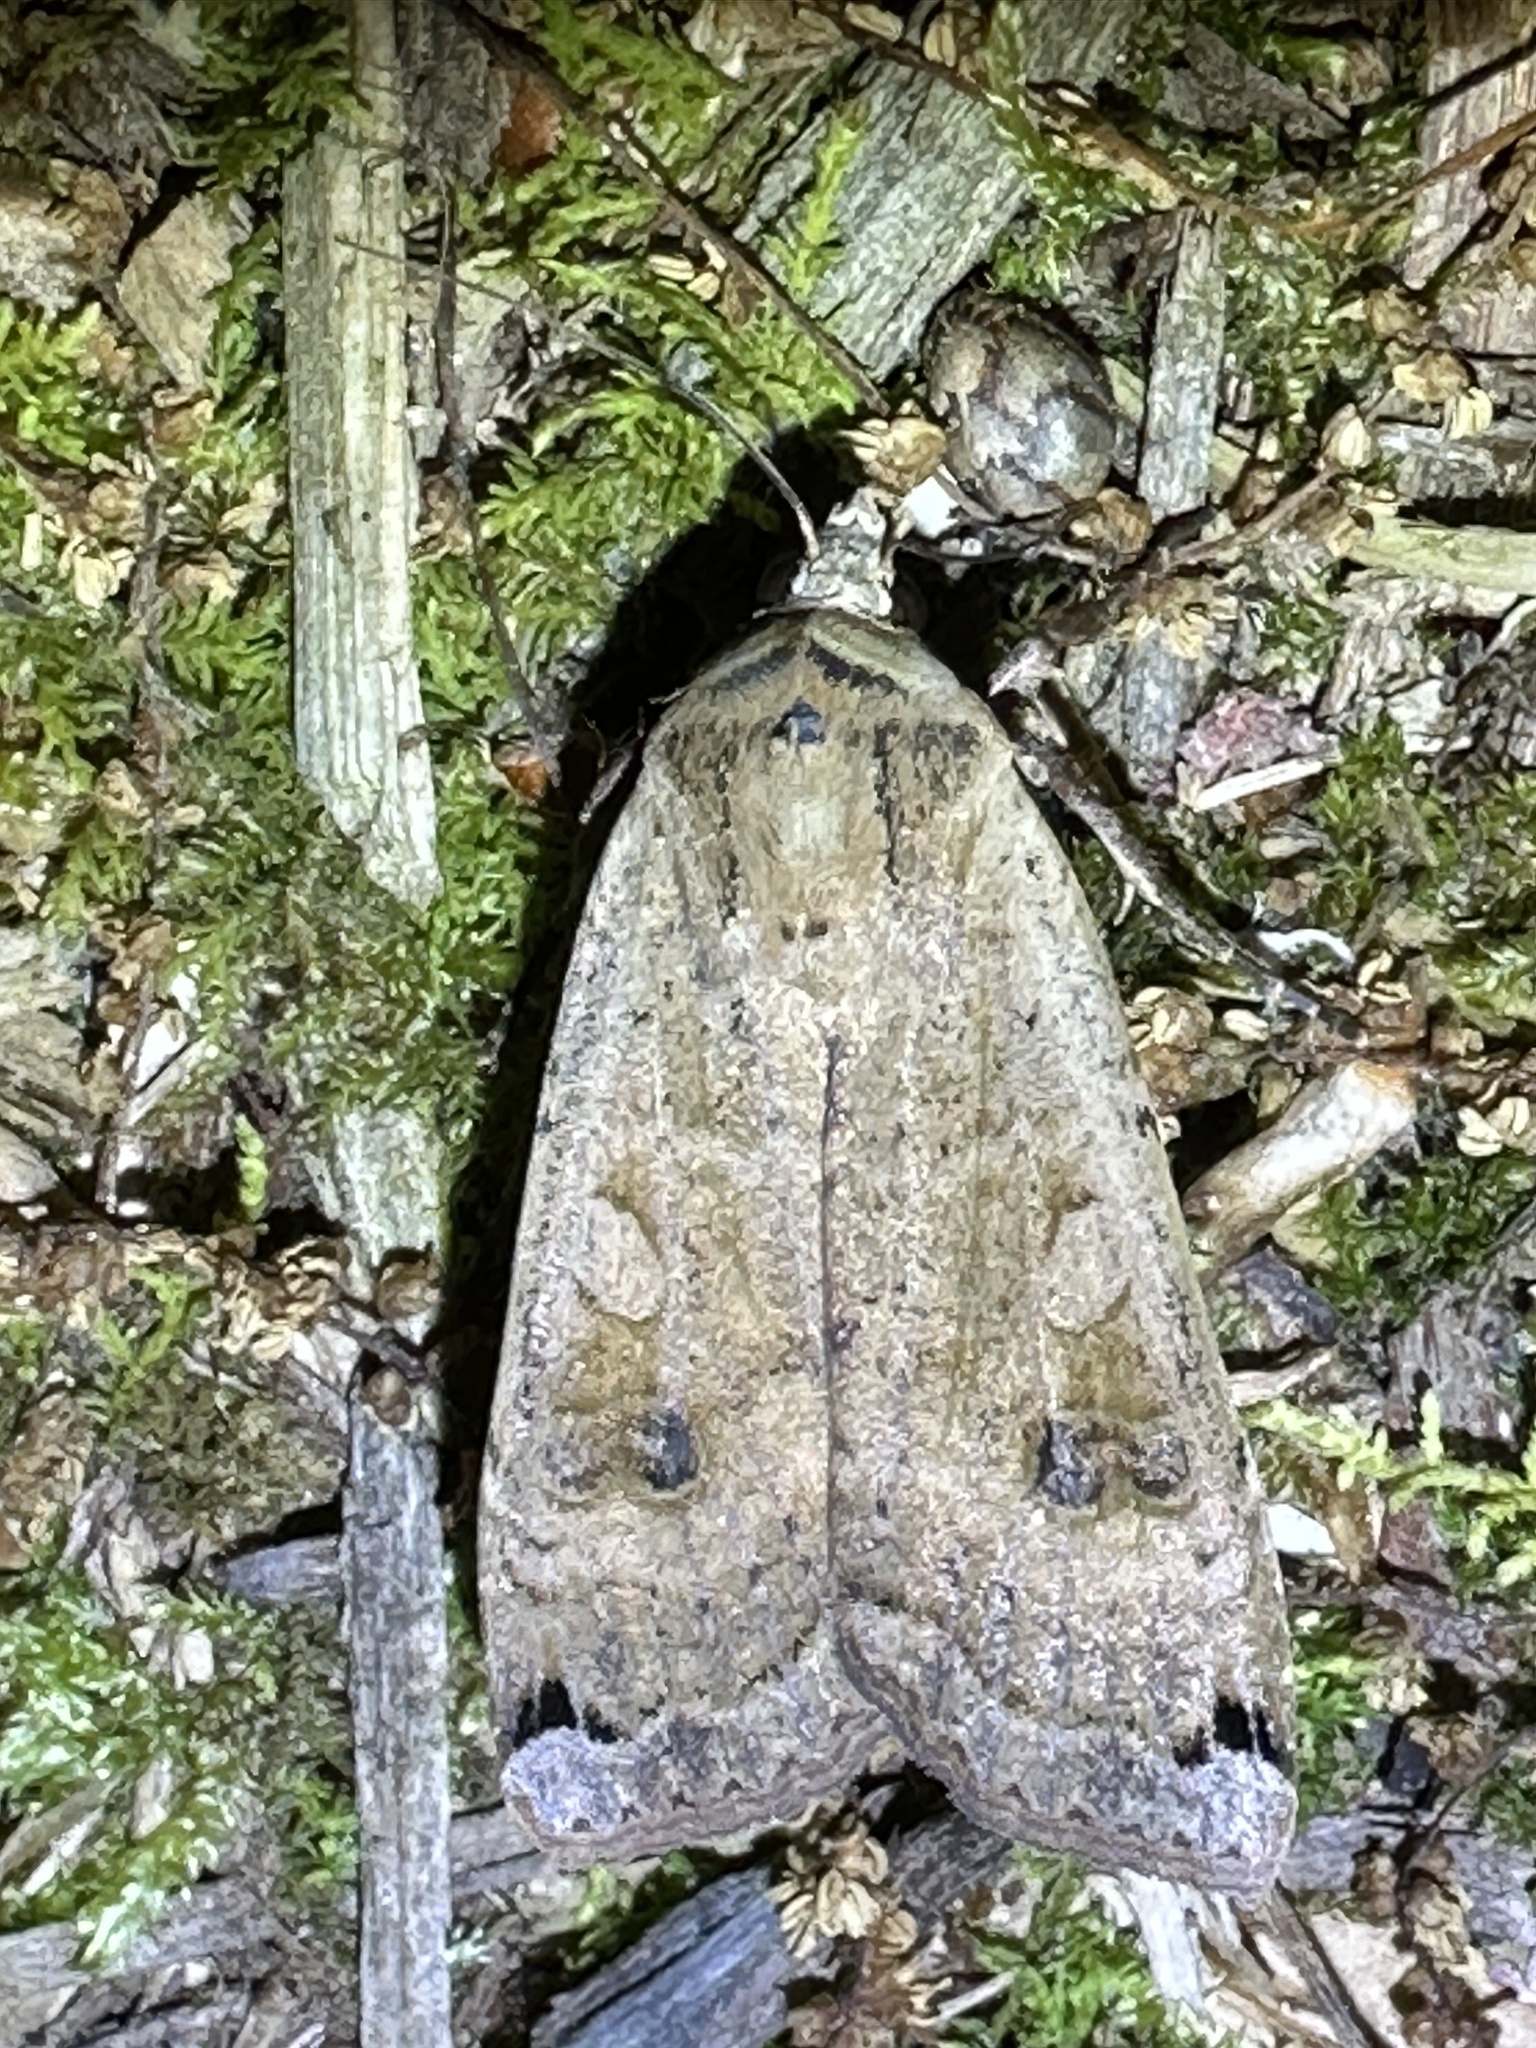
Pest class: cutworms